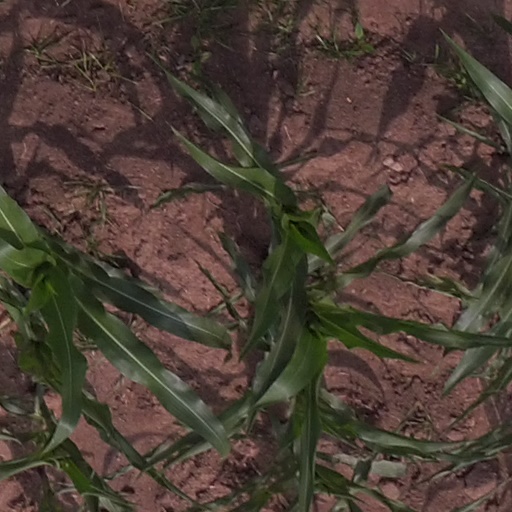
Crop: maize; corn